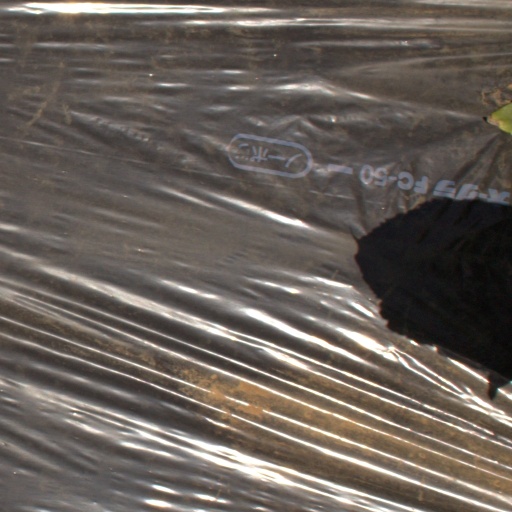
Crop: Jerusalem artichoke